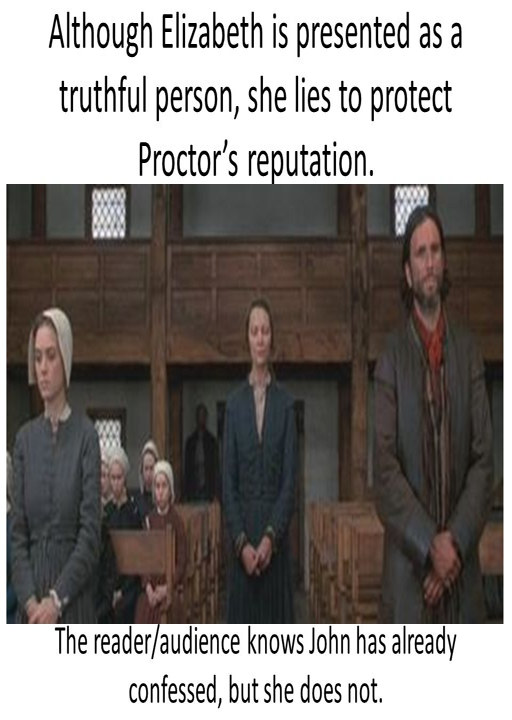
although person is presented as a truthful person , she lies to protect reputation .